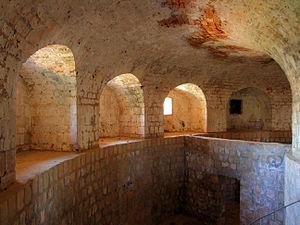
Lokrum est l’une des îles au large de la ville de Dubrovnik, à environ 600 mètres du littoral dalmate. Elle s'étend sur 2 kilomètres de long, du nord au sud, et 500 mètres de large. Le point culminant de l’île se trouve à 96 mètres d'altitude. Lokrum héberge le jardin botanique de Dubrovnik.